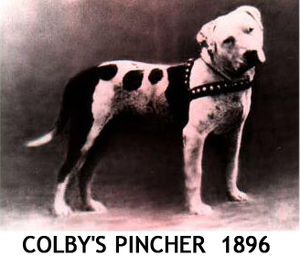
Amerikansk Staffordshire terrier / Historie
Colby's Pincher
Amerikansk Staffordshire terrier, også kendt som Amstaff, er en mellemstor, korthåret amerikansk hunderace. I den første halvdel af det tyvende århundrede blev racen accepteret af American Kennel Club, under navnet Amerikansk Staffordshire Terrier i 1936. Navnet blev ændret for at markere forskellen fra hunderacen Staffordshire Bull Terrier fra England.